John Maddison Morton

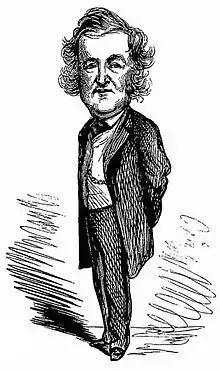
Caricature of Morton, 1876

John Maddison Morton (3 January 1811 – 19 December 1891) was an English playwright who specialised in one-act farces. His most famous farce was "Box and Cox" (1847). He also wrote comic dramas, pantomimes and other theatrical pieces.